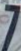
Number: 7